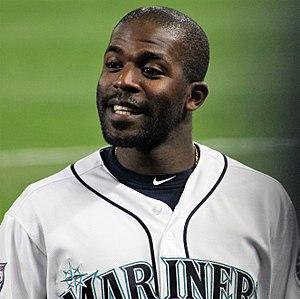
Guillermo Heredia Molina est un voltigeur des Mariners de Seattle de la Ligue majeure de baseball.